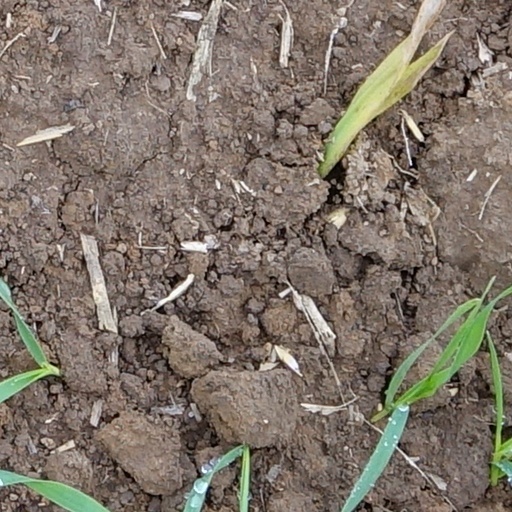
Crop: wheat